Gaosha Road station

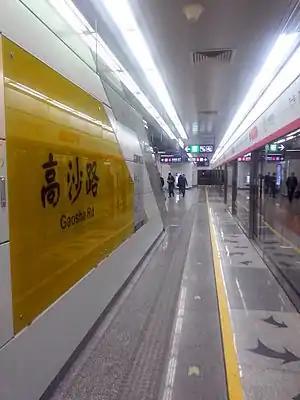
Platform

Gaosha Road is a station on Line 1 of the Hangzhou Metro in China. It was opened in November 2012, together with the rest of the stations on Line 1. It is located in the of Hangzhou.